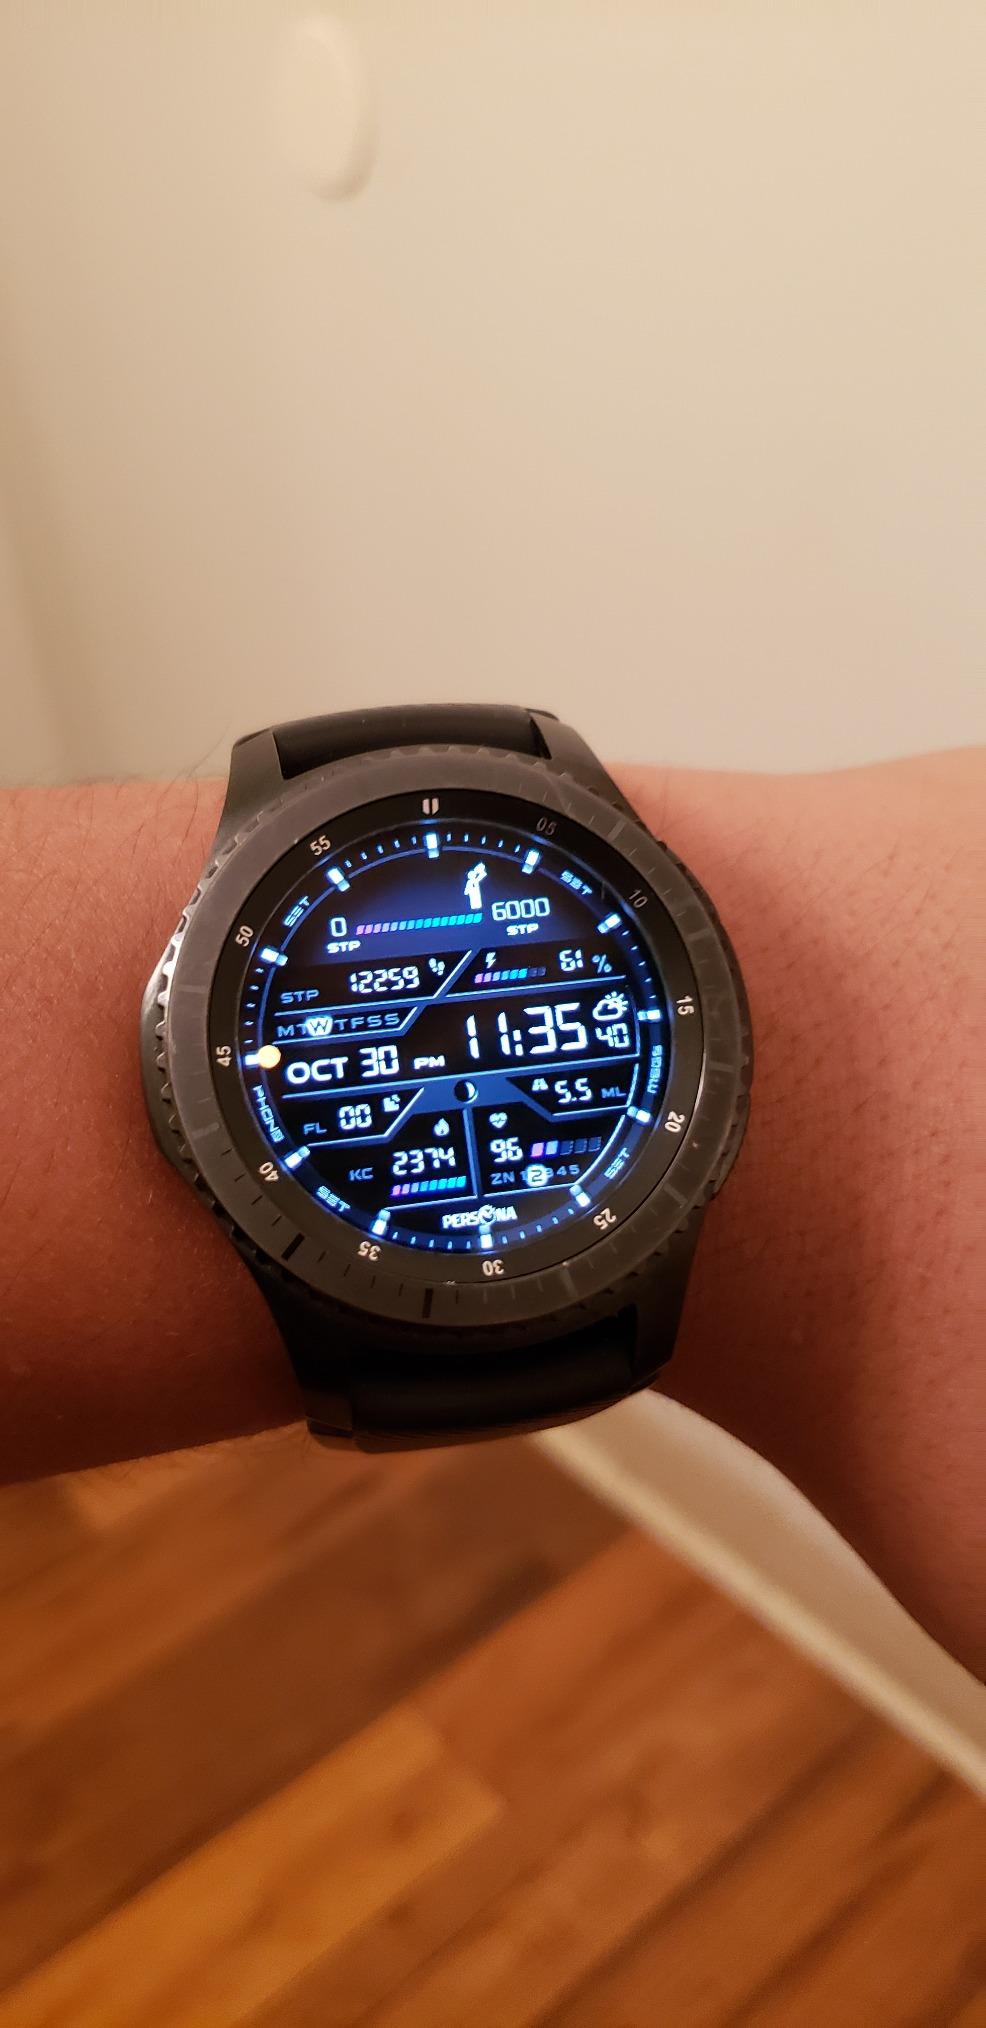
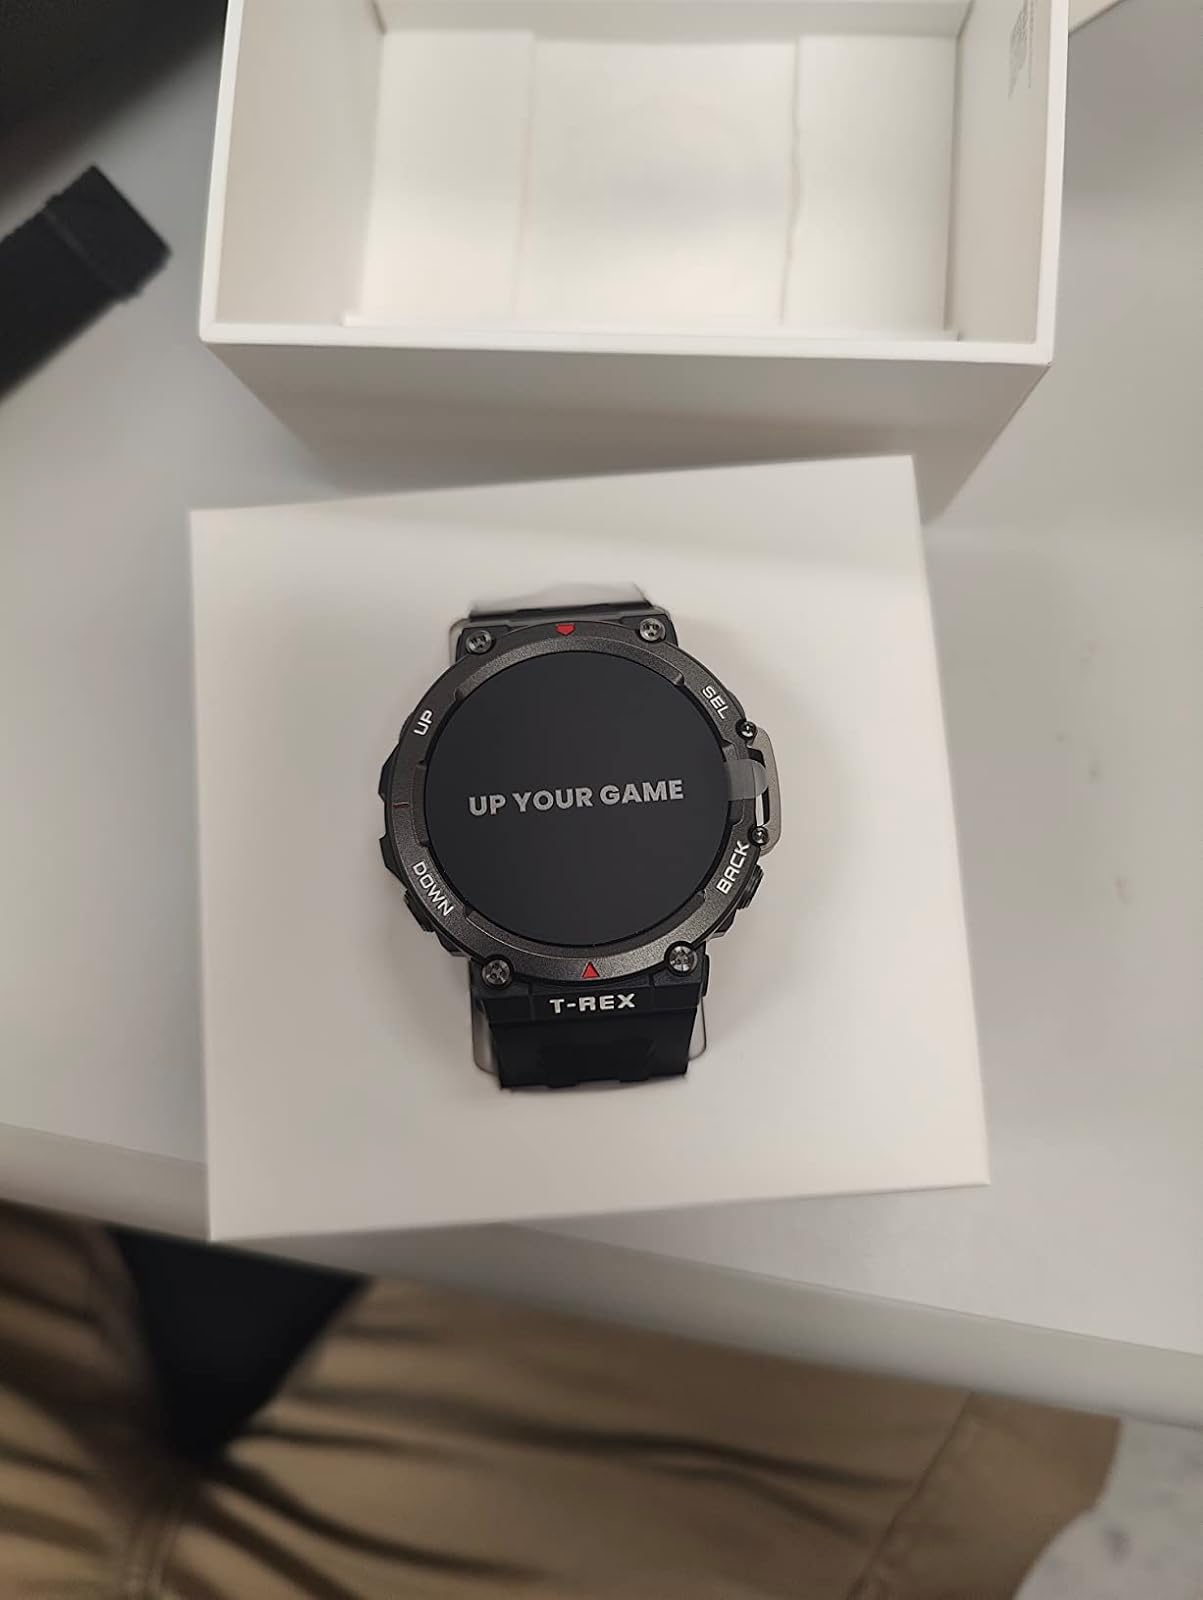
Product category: smartwatch
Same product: no